British Rail Class D16/1

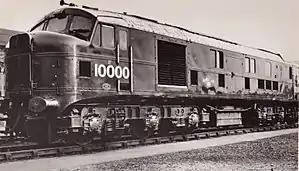
No.10000 at Chinley

LMS No. 10000 and 10001 were some of the first mainline diesel locomotives built in Great Britain. They were built in association with English Electric by the London, Midland and Scottish Railway at its Derby Works, using an English Electric 1,600 hp diesel engine, generator and electrics.